Lorenzo de' Medici

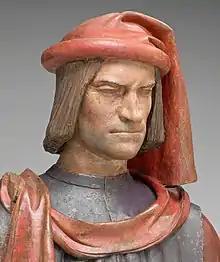
Bust by Verrocchio, 15th-century terracotta bust, National Gallery of Art, Washington

Lorenzo, groomed for power, assumed a leading role in the state upon the death of his father in 1469, when he was 20. Already drained by his grandfather's building projects and constantly stressed by mismanagement, wars, and political expenses, the assets of the Medici Bank were reduced seriously during the course of Lorenzo's lifetime.